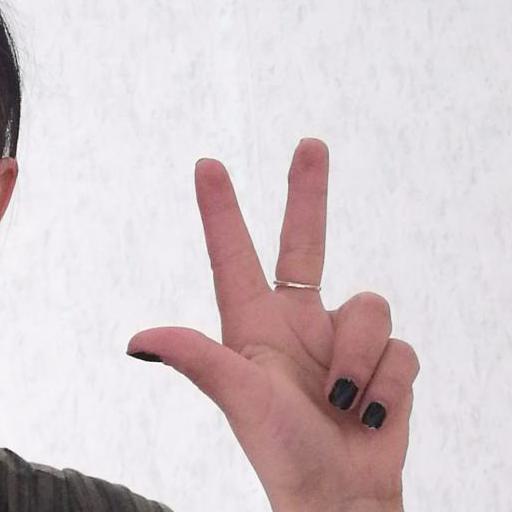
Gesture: three2